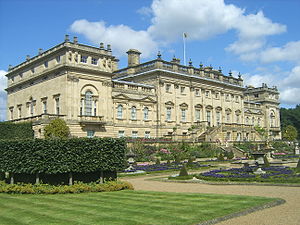
George Lascelles, 7. jarl af Harewood
George Henry Hubert Lascelles, 7. jarl af Harewood KBE AM, kendt som vicegreve Lascelles i 1929–1947 og som den ærede George Lascelles i 1923–1929, var dattersøn af Georg 5. af Storbritannien. Han var fætter til dronning Elizabeth 2. af Storbritannien.